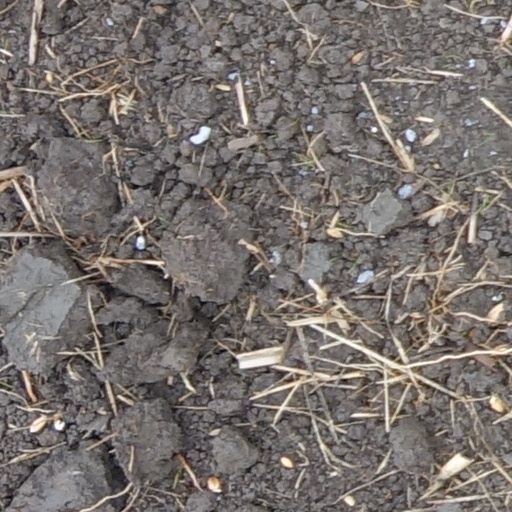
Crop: wheat